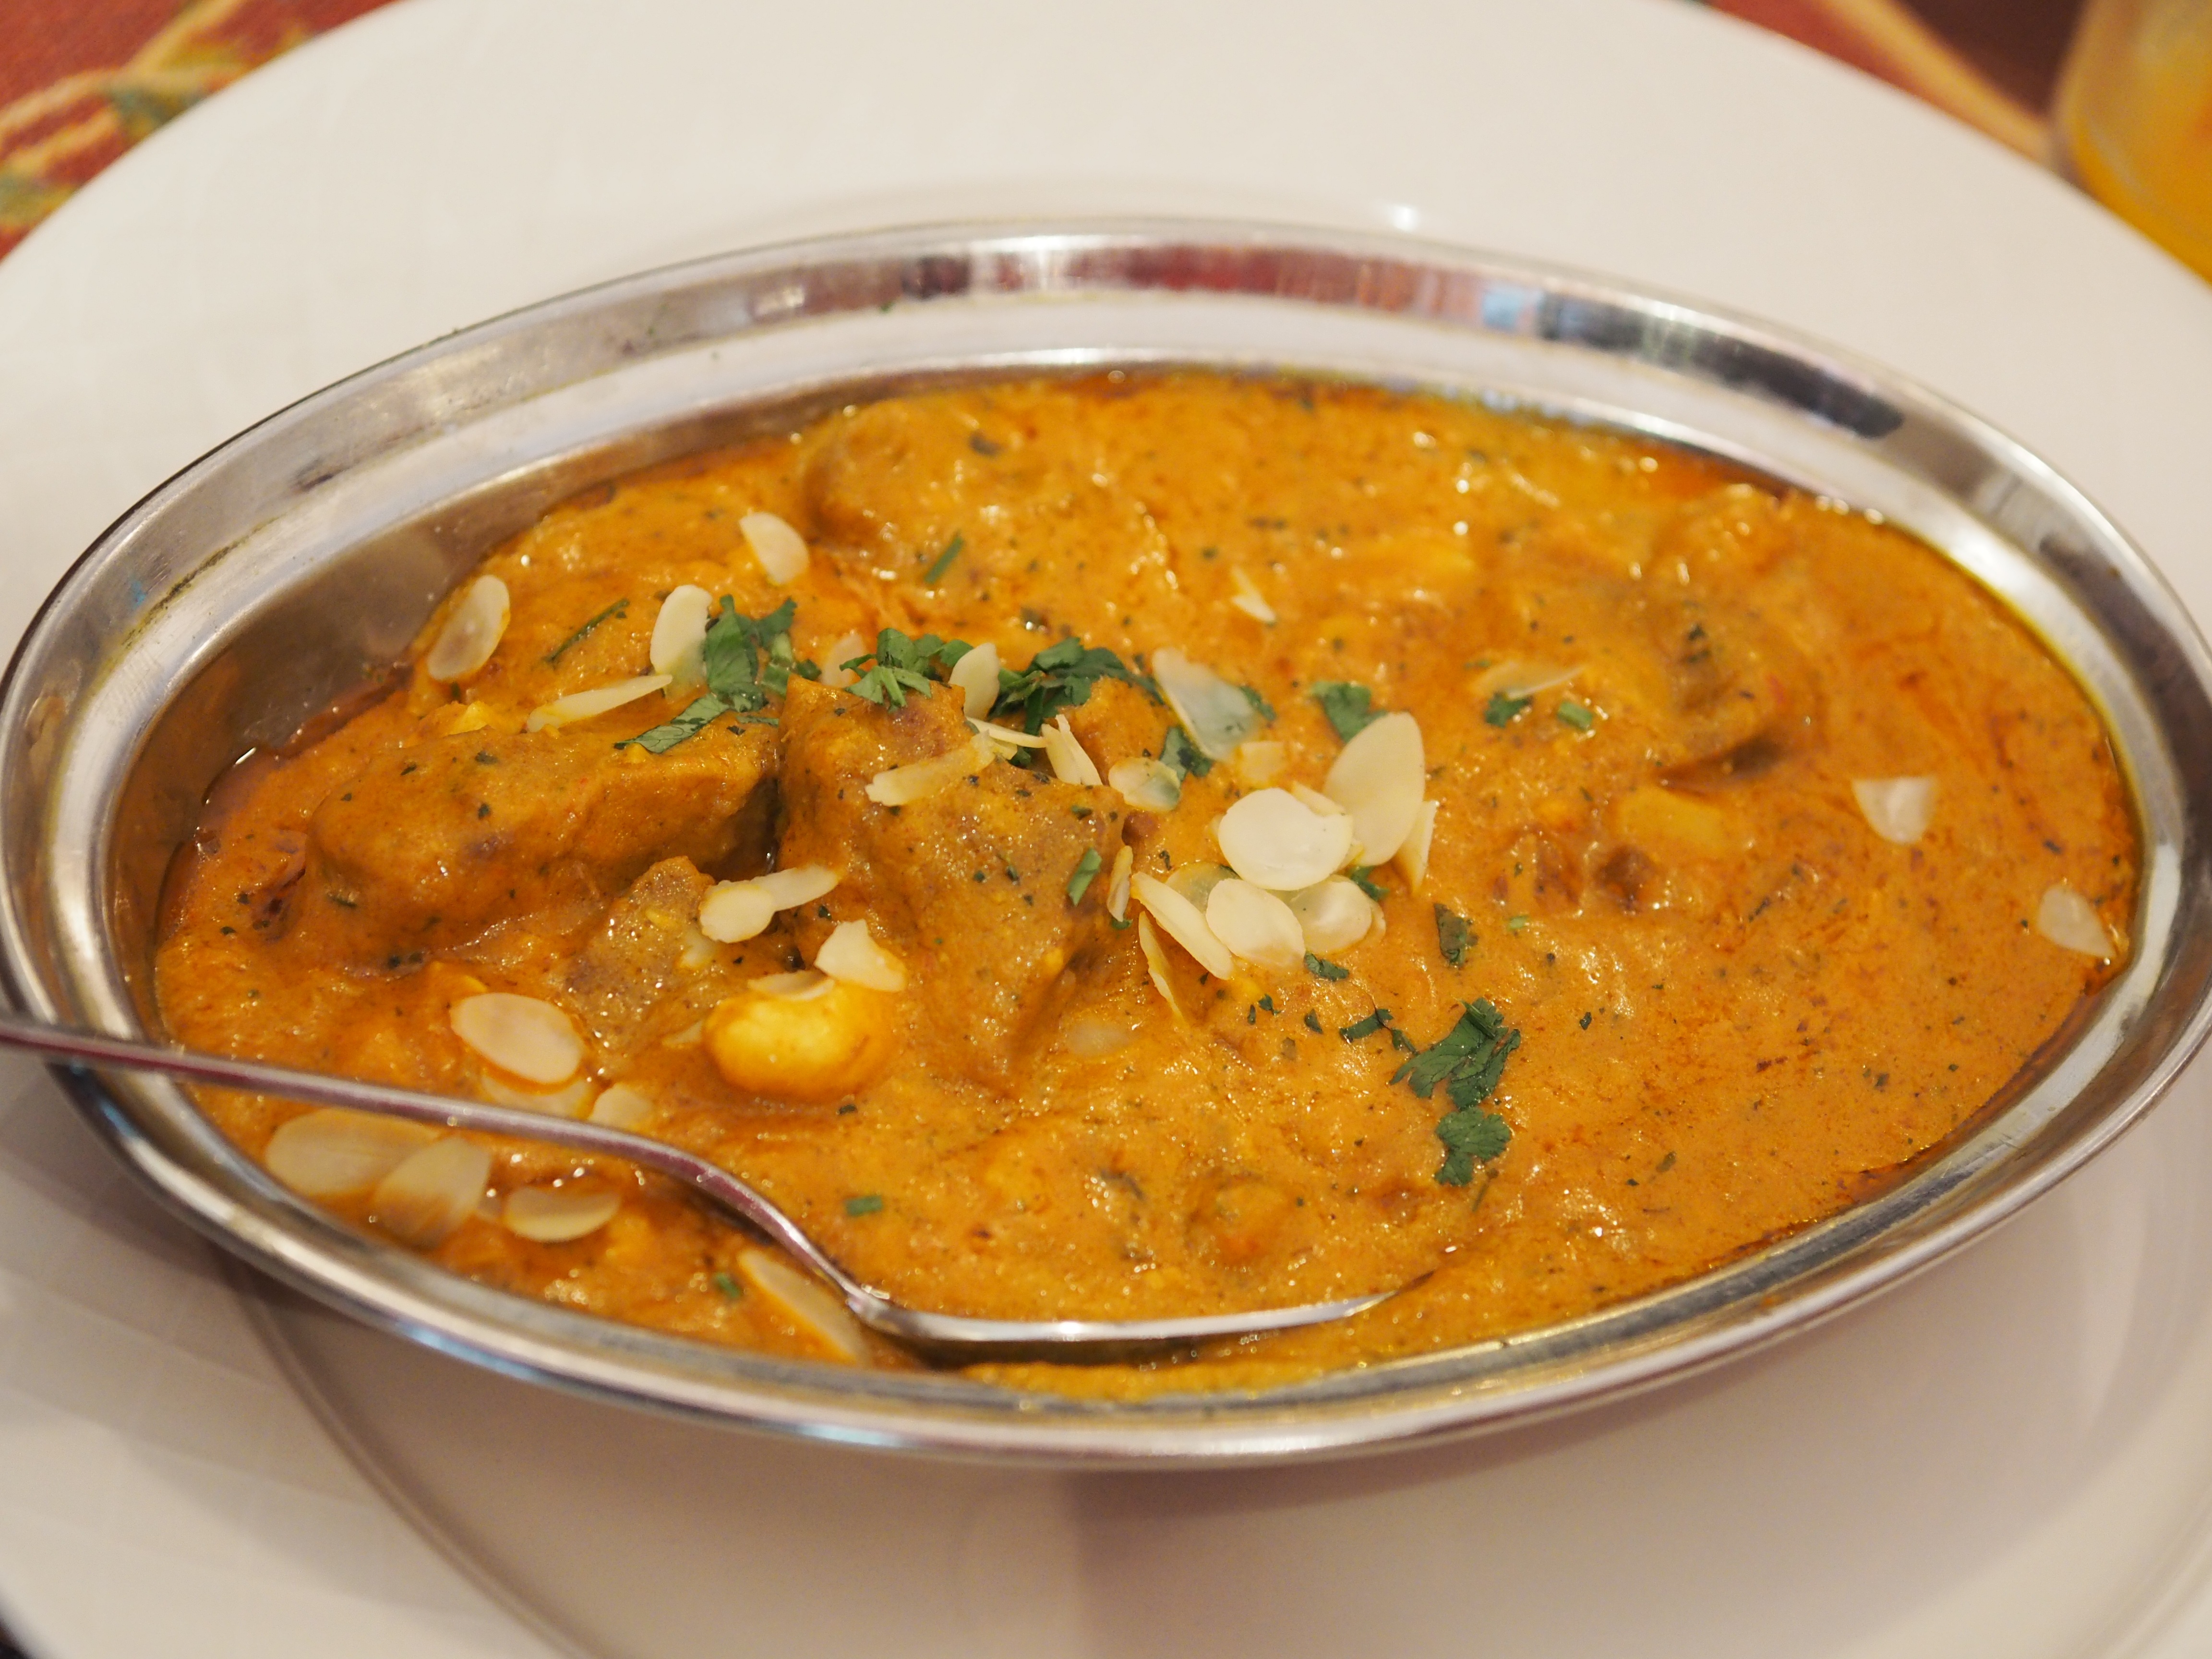
fork, dish, meal, food, produce, vegetable, yellow, cuisine, sauce, soup, lamb, stew, asian food, curry, thai food, masala, gumbo, indian cuisine, gulai, korma